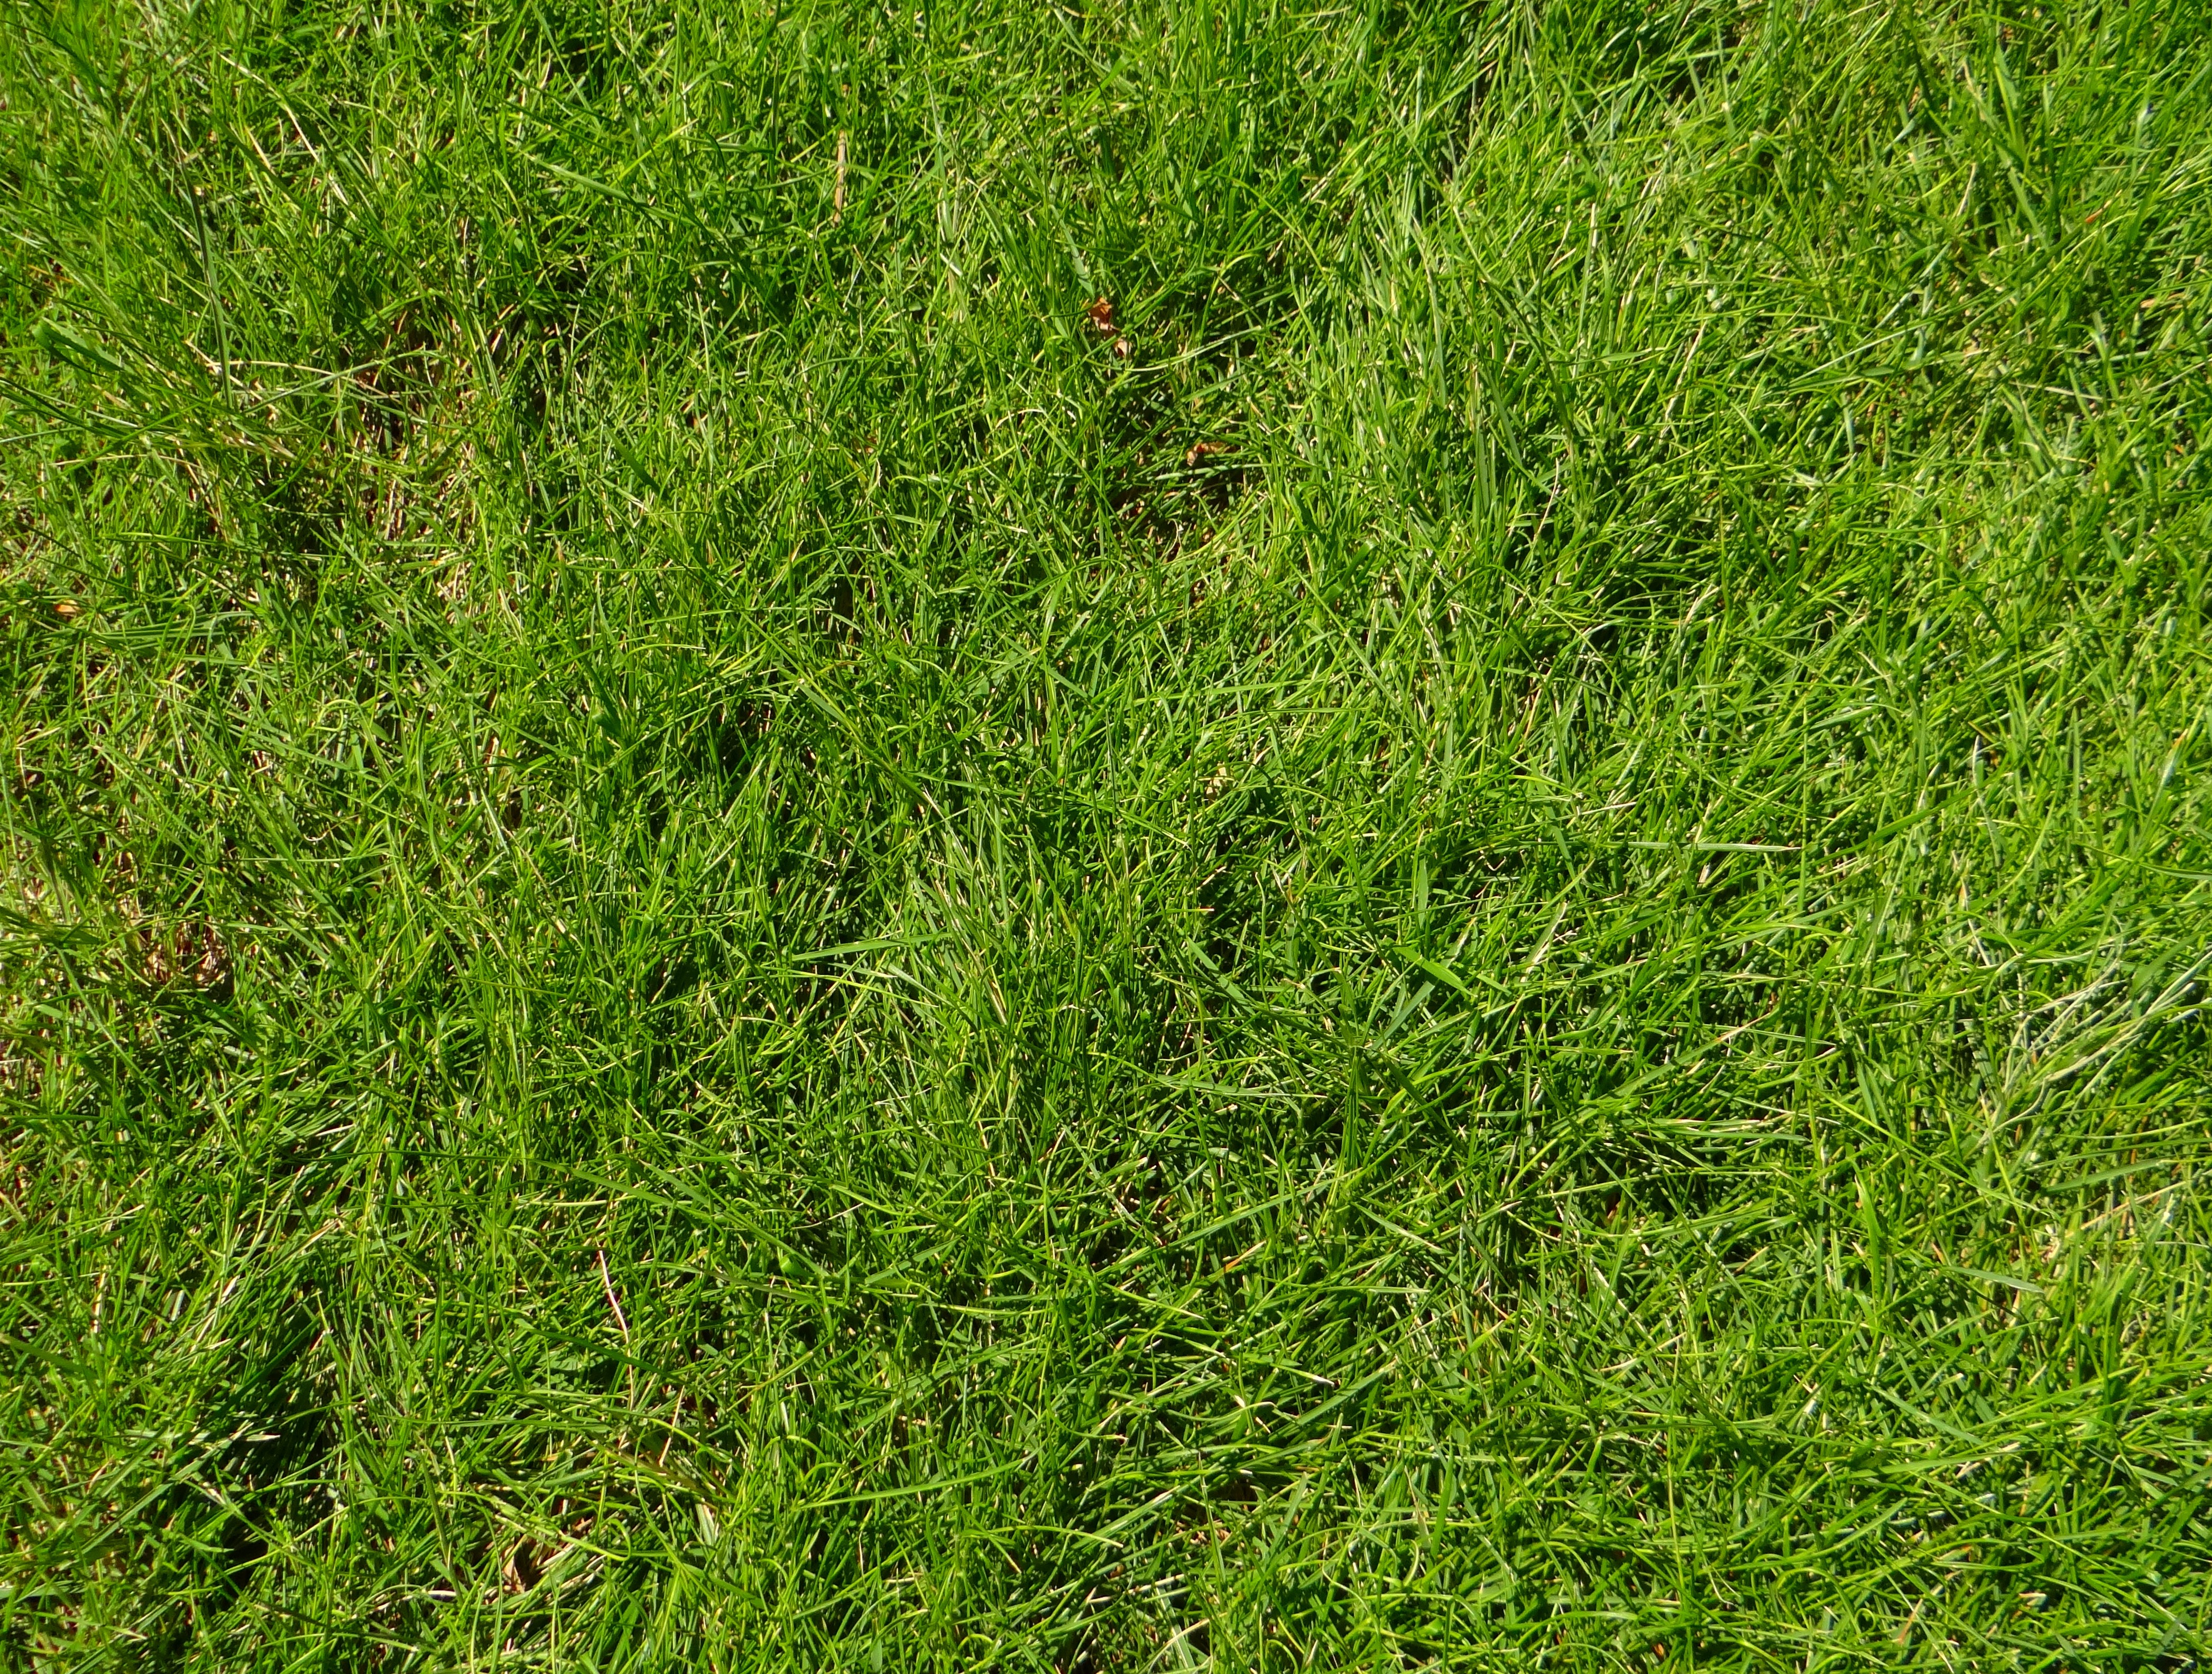
nature, grass, growth, plant, lawn, meadow, leaf, flower, wild, environment, foliage, green, herb, lush, natural, small, fresh, soil, colorful, flora, plants, greenery, grassy, leaves, outdoors, leafy, gardening, grassland, shrub, bright, grasslands, tiny, growing, weeds, grounds, gardens, patterns, parks, backgrounds, grasses, lands, meadows, greens, designs, flowering plant, yards, grass family, land plant, lawns